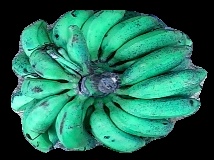
Variety: rasbale
Grade: grade3